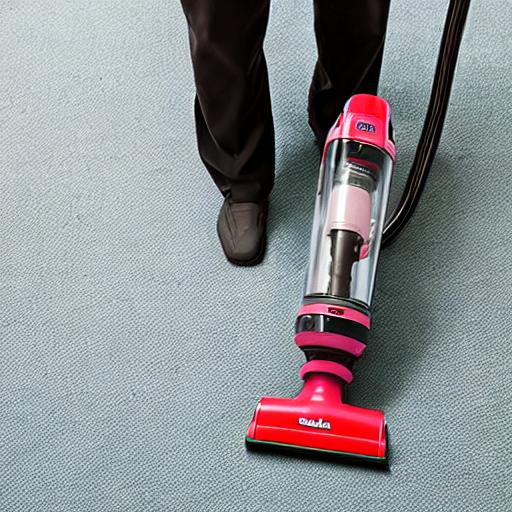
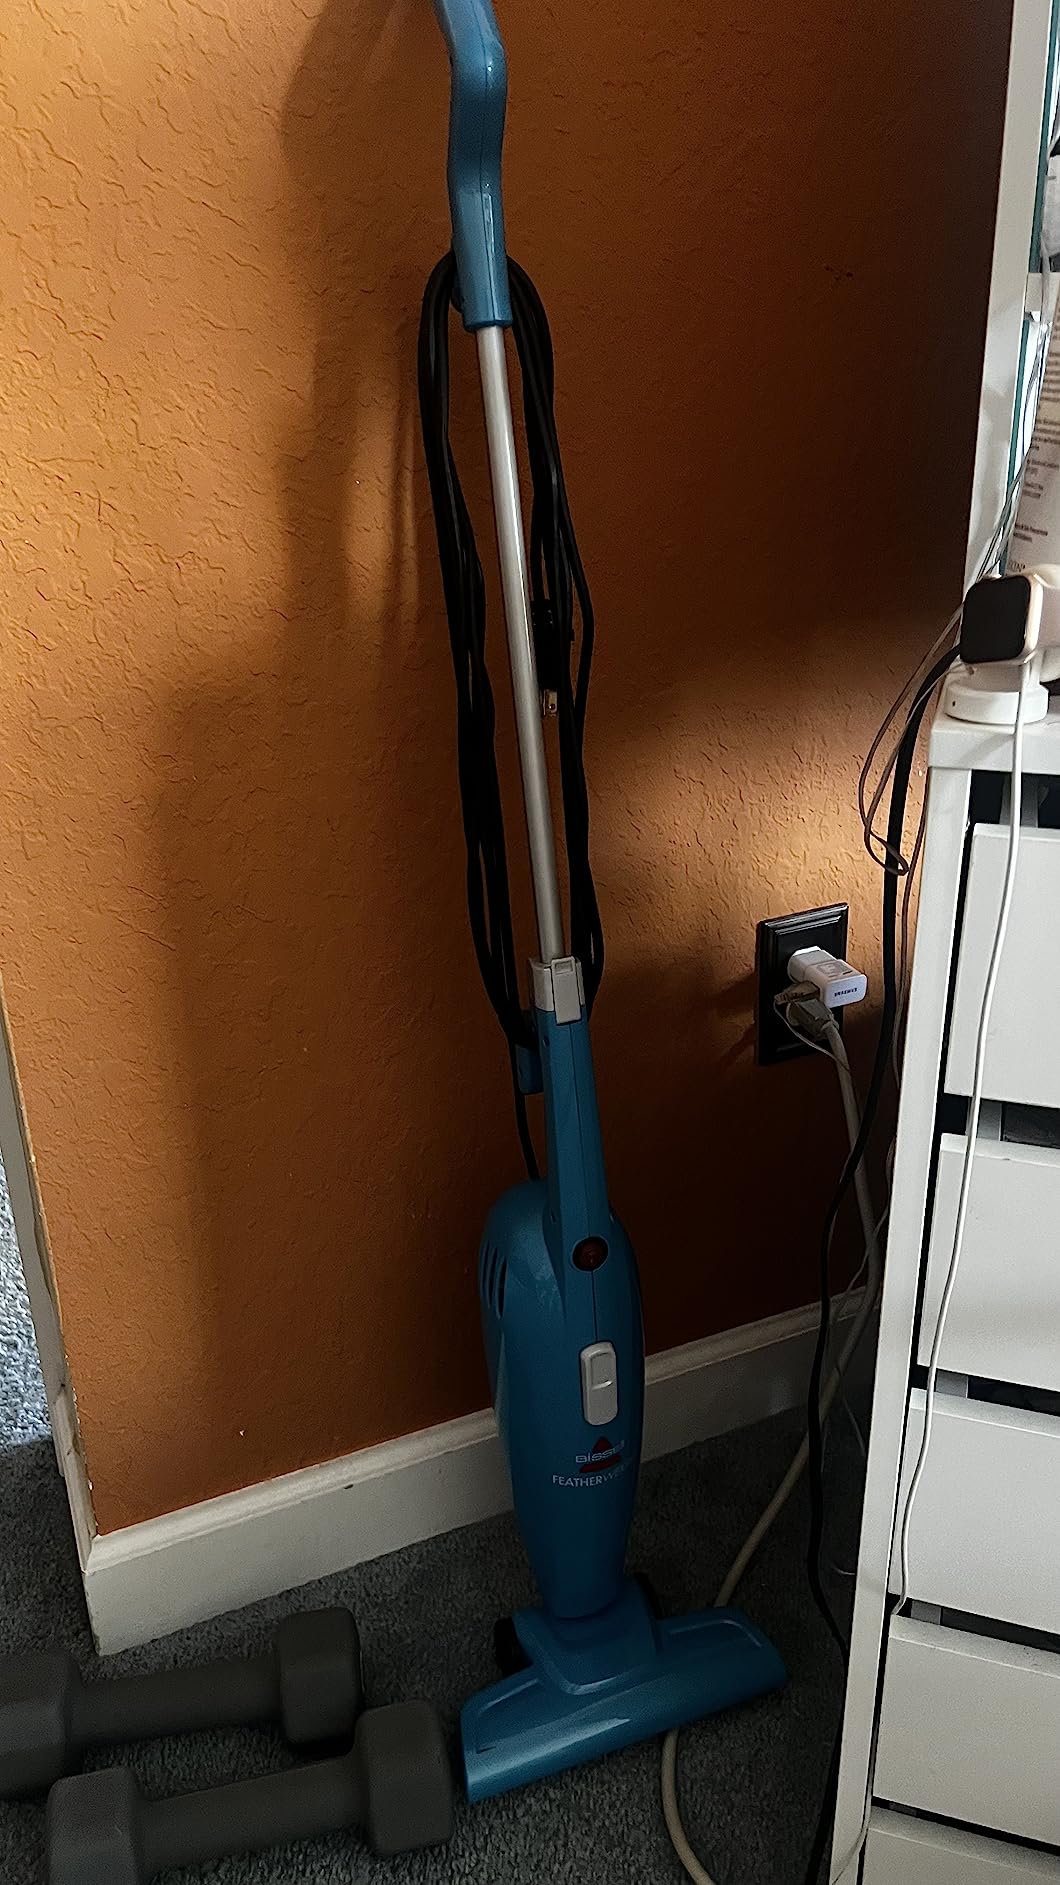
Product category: items_vacuum
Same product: no